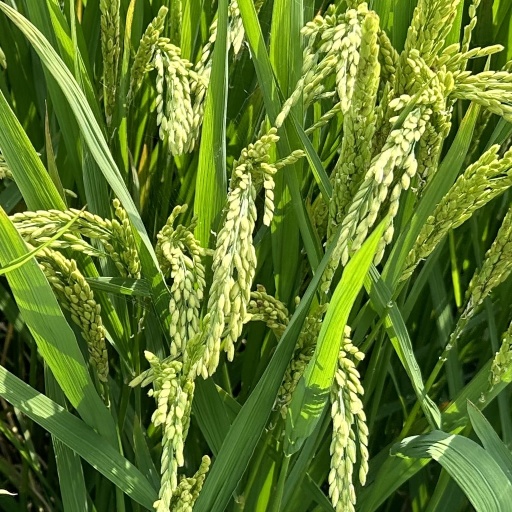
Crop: rice